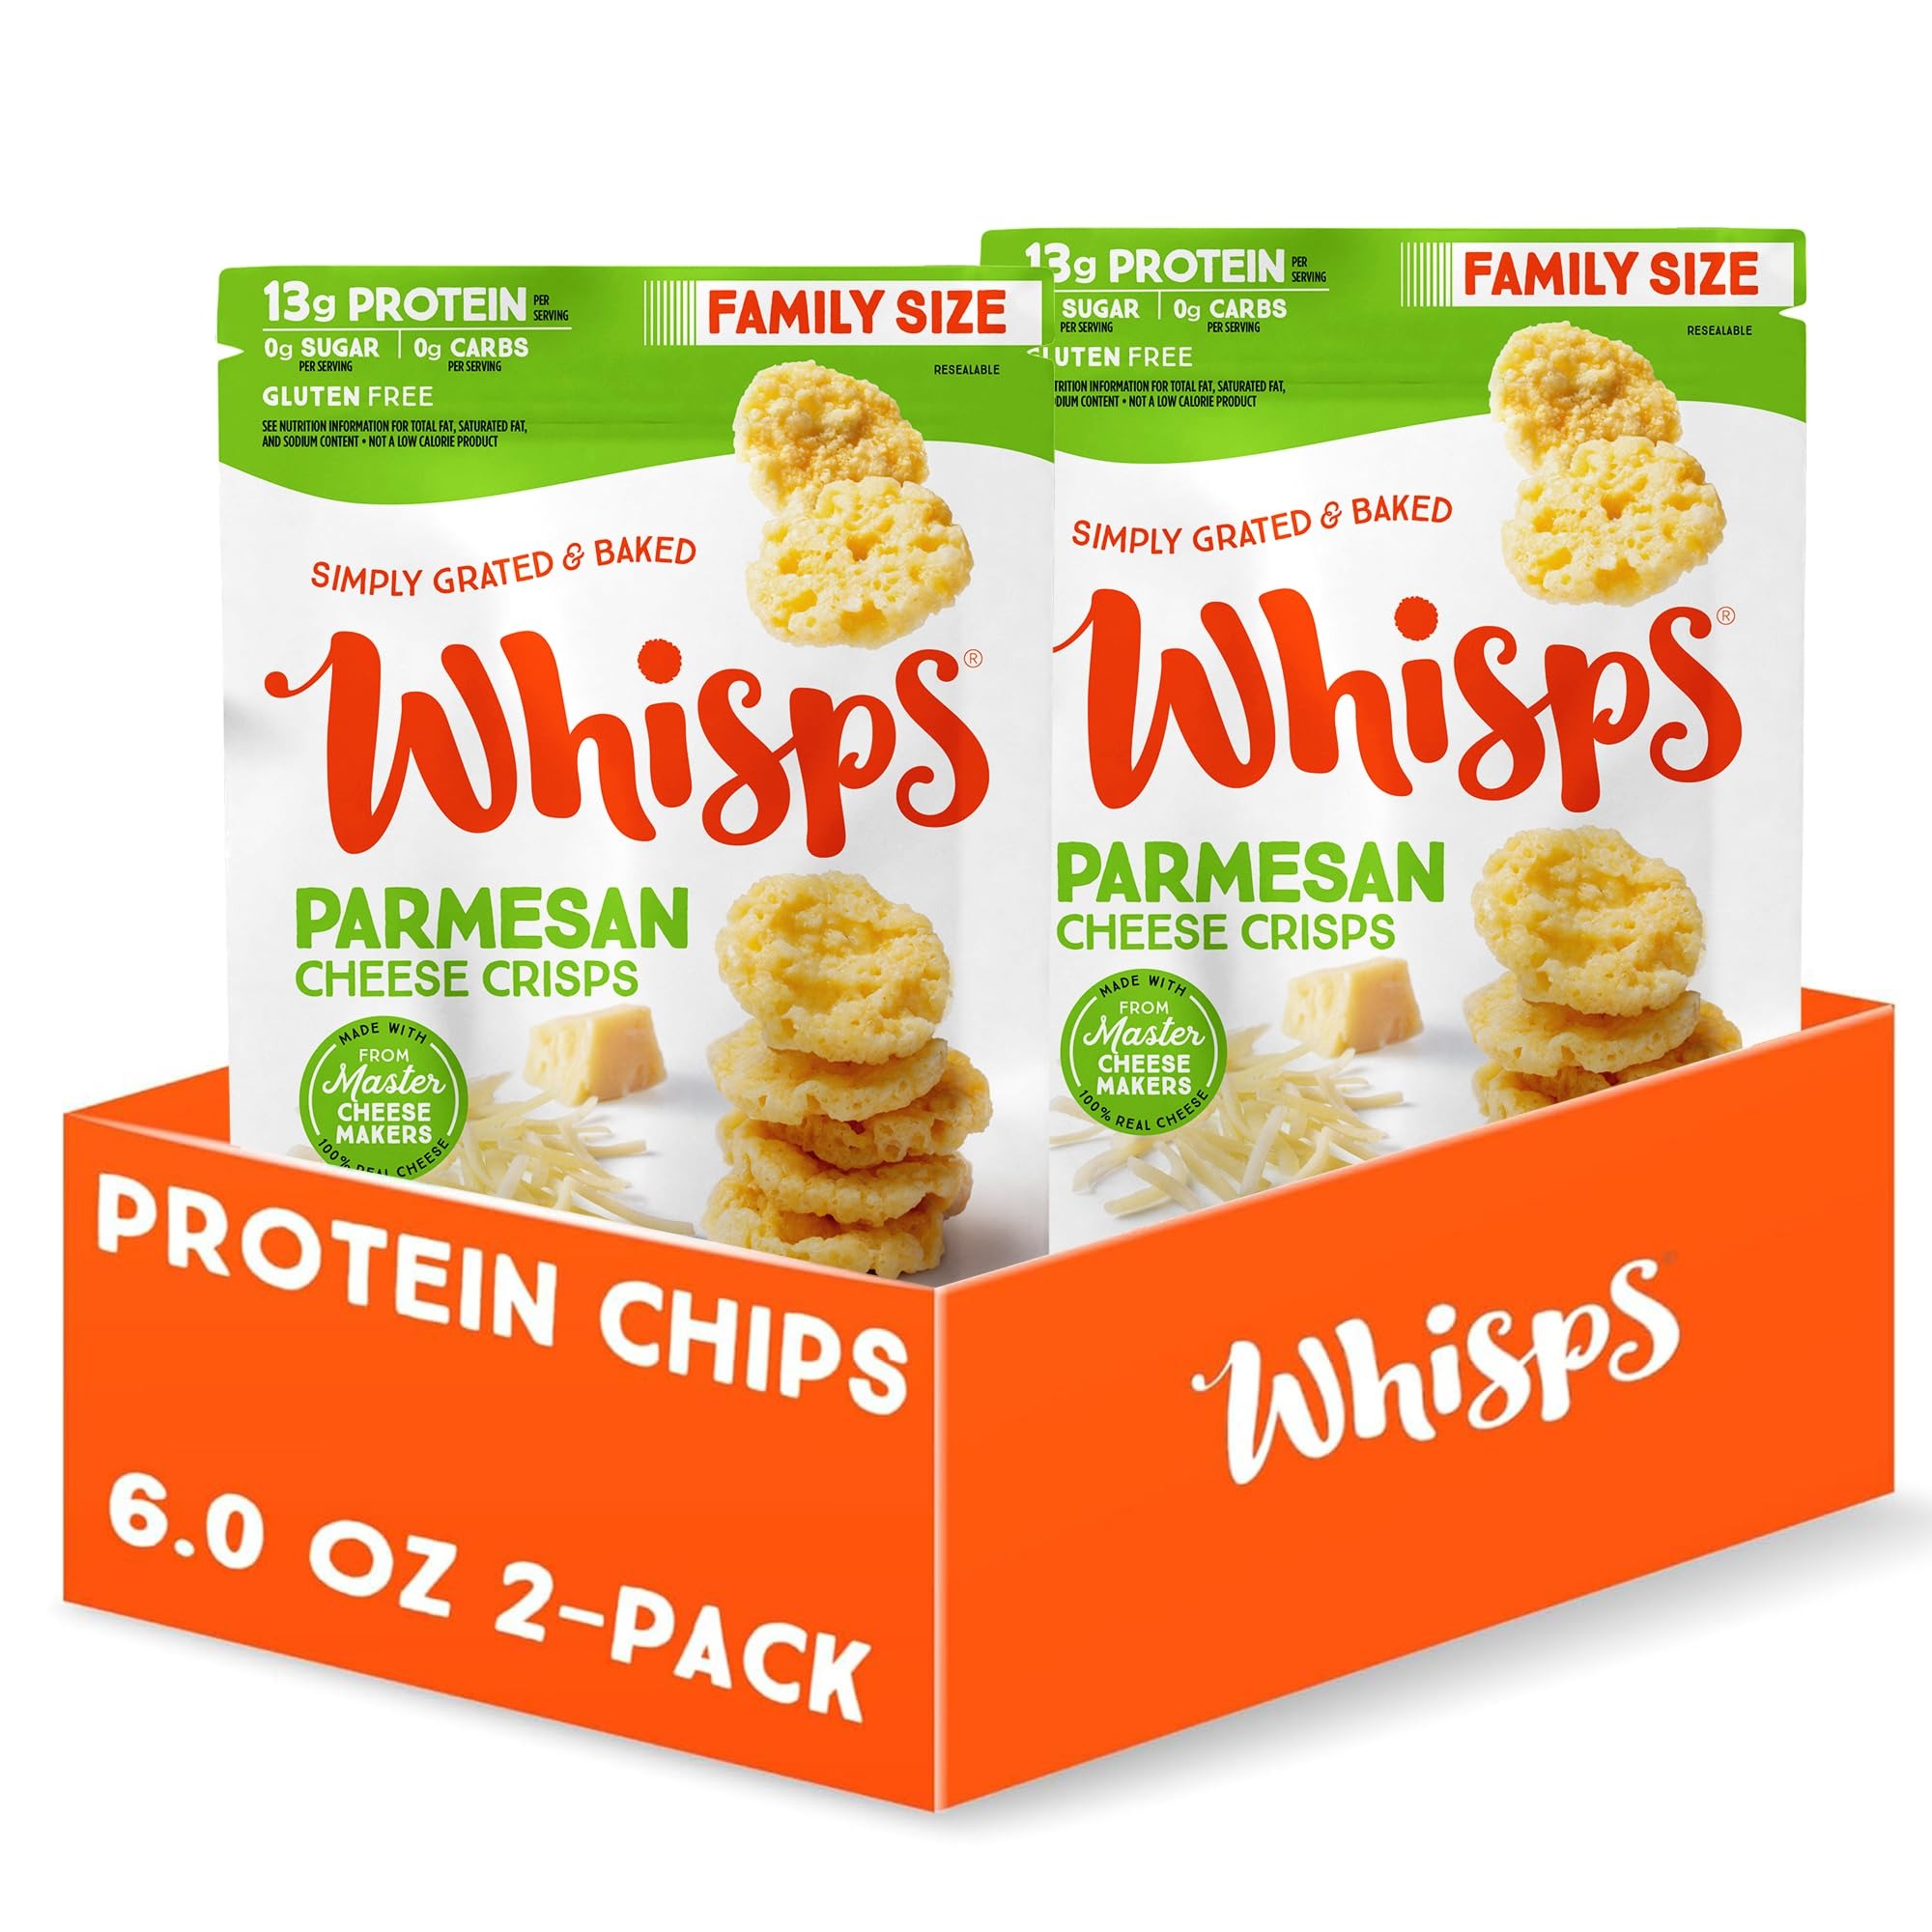
Item Name: Whisps Cheese Crisps Parmesan Cheese | Protein Chips | Healthy Snacks | Protein Snacks, Gluten Free, High Protein, Low Carb Keto Food (6 Oz, 2 Pack)
Bullet Point 1: 100% ARTISANAL CHEESE: Individually oven-baked, hand crafted cheese crunch batches, perfectly aged containing premium ingredients and baked for that savory crunch you love. Perfect low carb snacks for any diet
Bullet Point 2: GREAT TASTING, KETO SNACK: A delicious, healthy snack, perfect for kids lunches, breaks between video calls, or just a snack for yourself. Perfect for snacking straight out of the bag or adding to your soups, salads, or appetizer plate
Bullet Point 3: HEALTHY SNACKING: Our baked keto crisps contains a satisfying high protein, keto friendly snacking alternative. Also, did we mention each cheese snack pack is Sugar-Free, Gluten-Free, and Lactose-Free
Bullet Point 4: rBGH FREE & rBST FREE: Enjoy crunchy cheese snacks packed with protein and real cheese. Made with premium milk from local farms, each serving has as much protein and calcium as a glass of milk. Great keto cheese snacks
Bullet Point 5: OUR MISSION: We’re on a mission to put real cheese back in snacking. Checkout our cheesed to perfection range of keto friendly snacks, with flavors like Parmesan, Nacho, Ranch, or Cheddar Cheese Crisps
Product Description: Whisps 6oz 2 Pack
Value: 12.0
Unit: Ounce

Price: 6.03